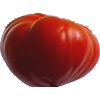
Label: Tomato 3